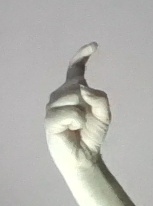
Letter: ra